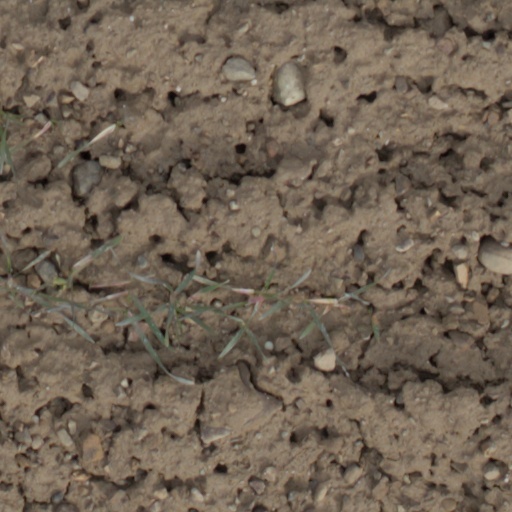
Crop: wheat